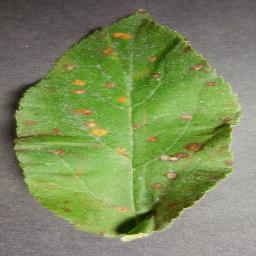
Label: Apple___Cedar_apple_rust